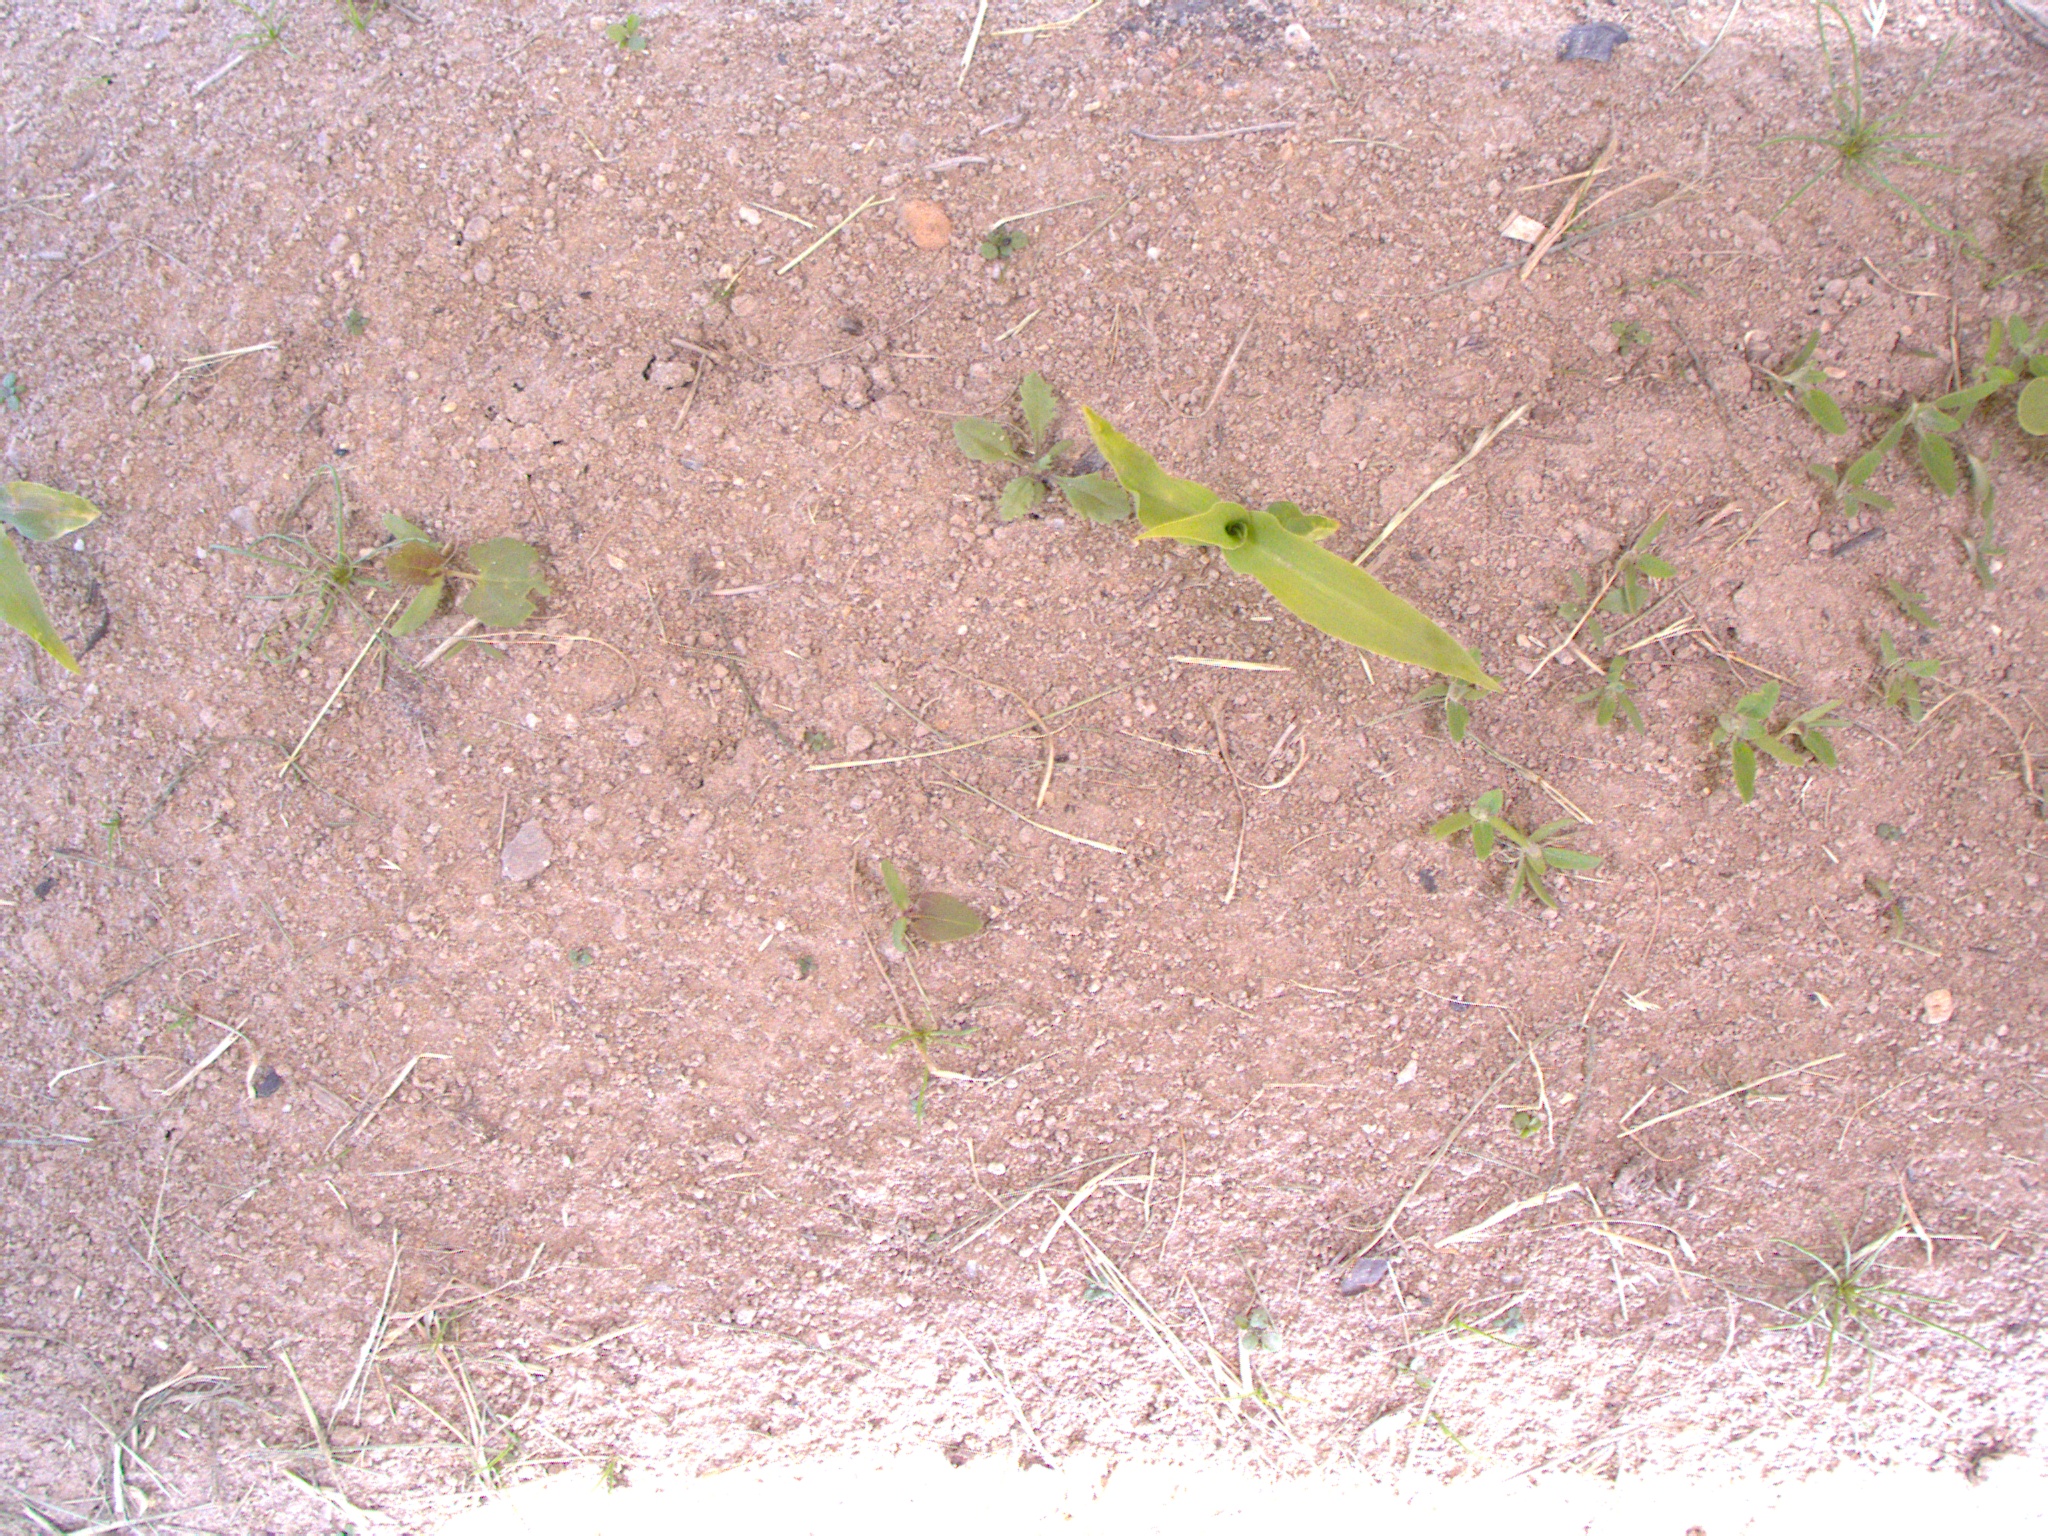
Crop: maize
Objects: maize, stem_maize